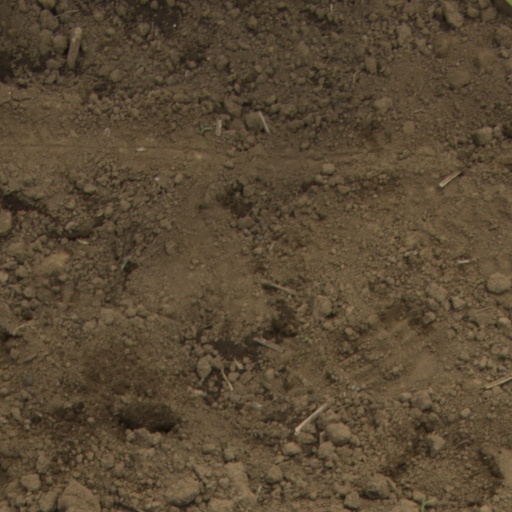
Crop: Jerusalem artichoke